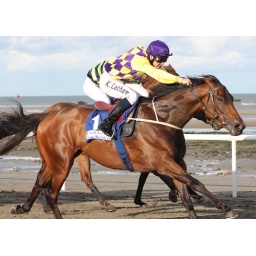
One of the few horse races on a beach in Europe.